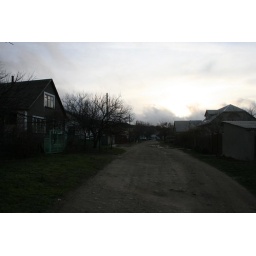
My street in Su-Pseh. My house is on the left, with the green metal fence.